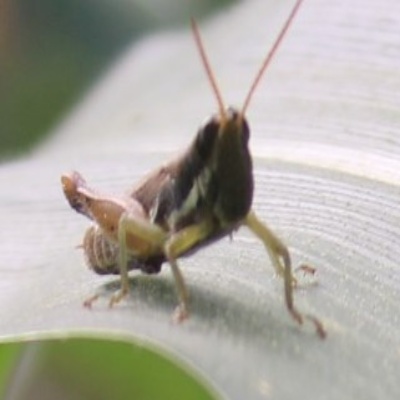
Crop: Maize
Condition: grasshoper